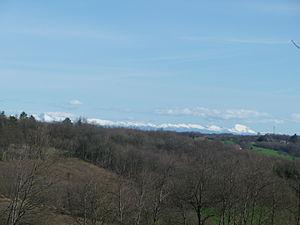
Le Vercors depuis les hauteurs de la commune de Cour et Buis.
Cour-et-Buis est une commune française située dans le département de l'Isère en région Auvergne-Rhône-Alpes.